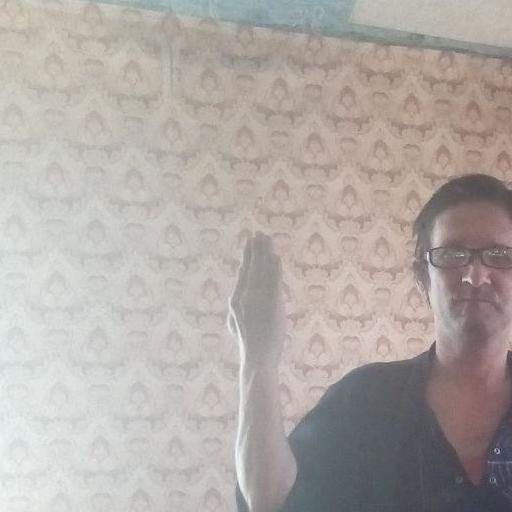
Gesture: stop_inverted